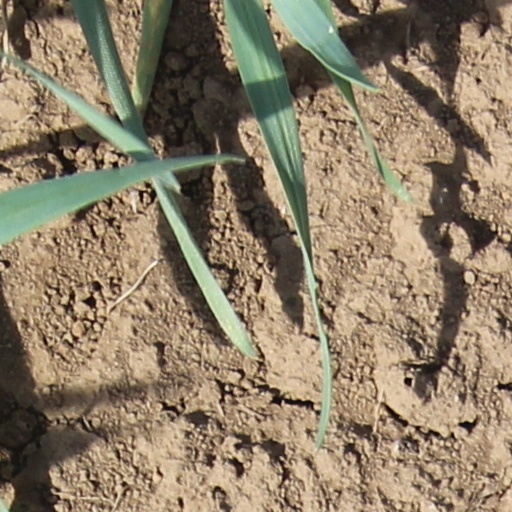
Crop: wheat